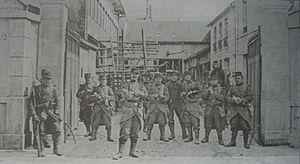
Le 19 janvier 1911, le vignoble de la vallée de la Marne est en état de siège. La troupe interdit les accès d'Épernay et monte la garde chez des négociants, probablement les hommes du 132e régiemnt d'infanterie.
Le 106ᵉ régiment d'infanterie, dénommé Régiment de Fer, est un régiment d'infanterie de l'Armée de terre française créé sous la Révolution à partir du régiment du Cap, un régiment français d'Ancien Régime créé pour servir dans les colonies françaises.
Le 132ᵉ régiment d'infanterie est un régiment d'infanterie de l'Armée de terre française créé sous la Révolution à partir de la 132ᵉ demi-brigade de première formation.
Épernay est une commune française située dans le département de la Marne, dans la nouvelle région du Grand Est. La commune est divisée en deux cantons. Épernay est le chef-lieu et comptait 23 084 habitants en 2016. C'est la 3ᵉ ville la plus peuplée de la Marne derrière Reims et Châlons-en-Champagne. Elle est le centre de la communauté de communes Épernay Pays de Champagne.